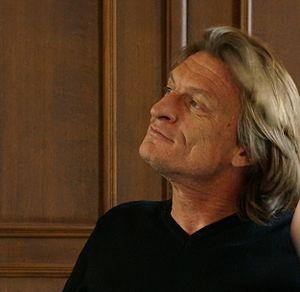
Marcus_Malte au festival Interpol'art .
Le prix Femina est un prix littéraire français, créé en 1904 par vingt-deux collaboratrices du magazine La Vie heureuse, afin de constituer une contre-proposition au prix Goncourt, jugé misogyne en raison notamment de son attribution, cette année-là, à Léon Frapié, aux dépens de la favorite Myriam Harry. Le prix est attribué chaque année par un jury exclusivement féminin, le premier mercredi de novembre à l'hôtel de Crillon à Paris. Il récompense une œuvre de langue française écrite en prose ou en vers.
Marcus Malte, pseudonyme de Marc Martiniani, né le 30 décembre 1967 à La Seyne-sur-Mer, est un romancier et nouvelliste français, auteur de plusieurs romans policiers et ouvrages de littérature d'enfance et de jeunesse.